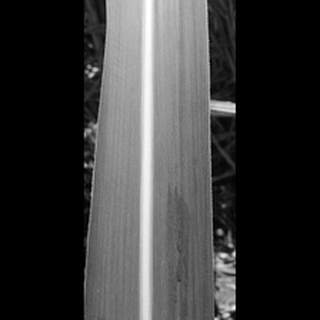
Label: healthy_sugarcane